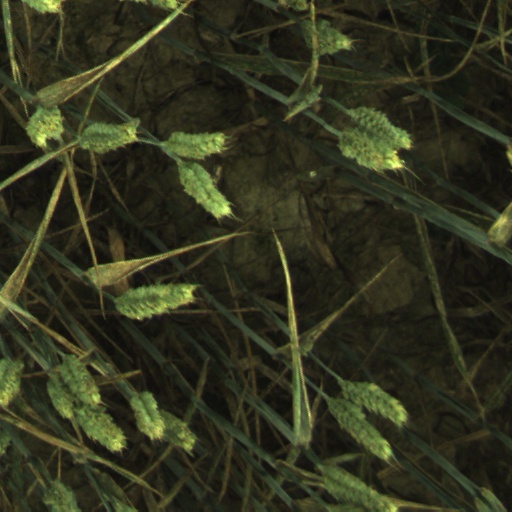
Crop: wheat